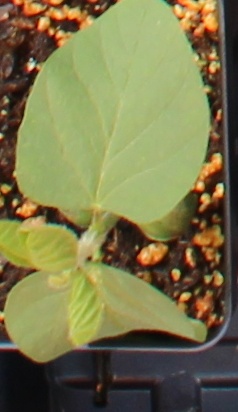
Label: Soybean